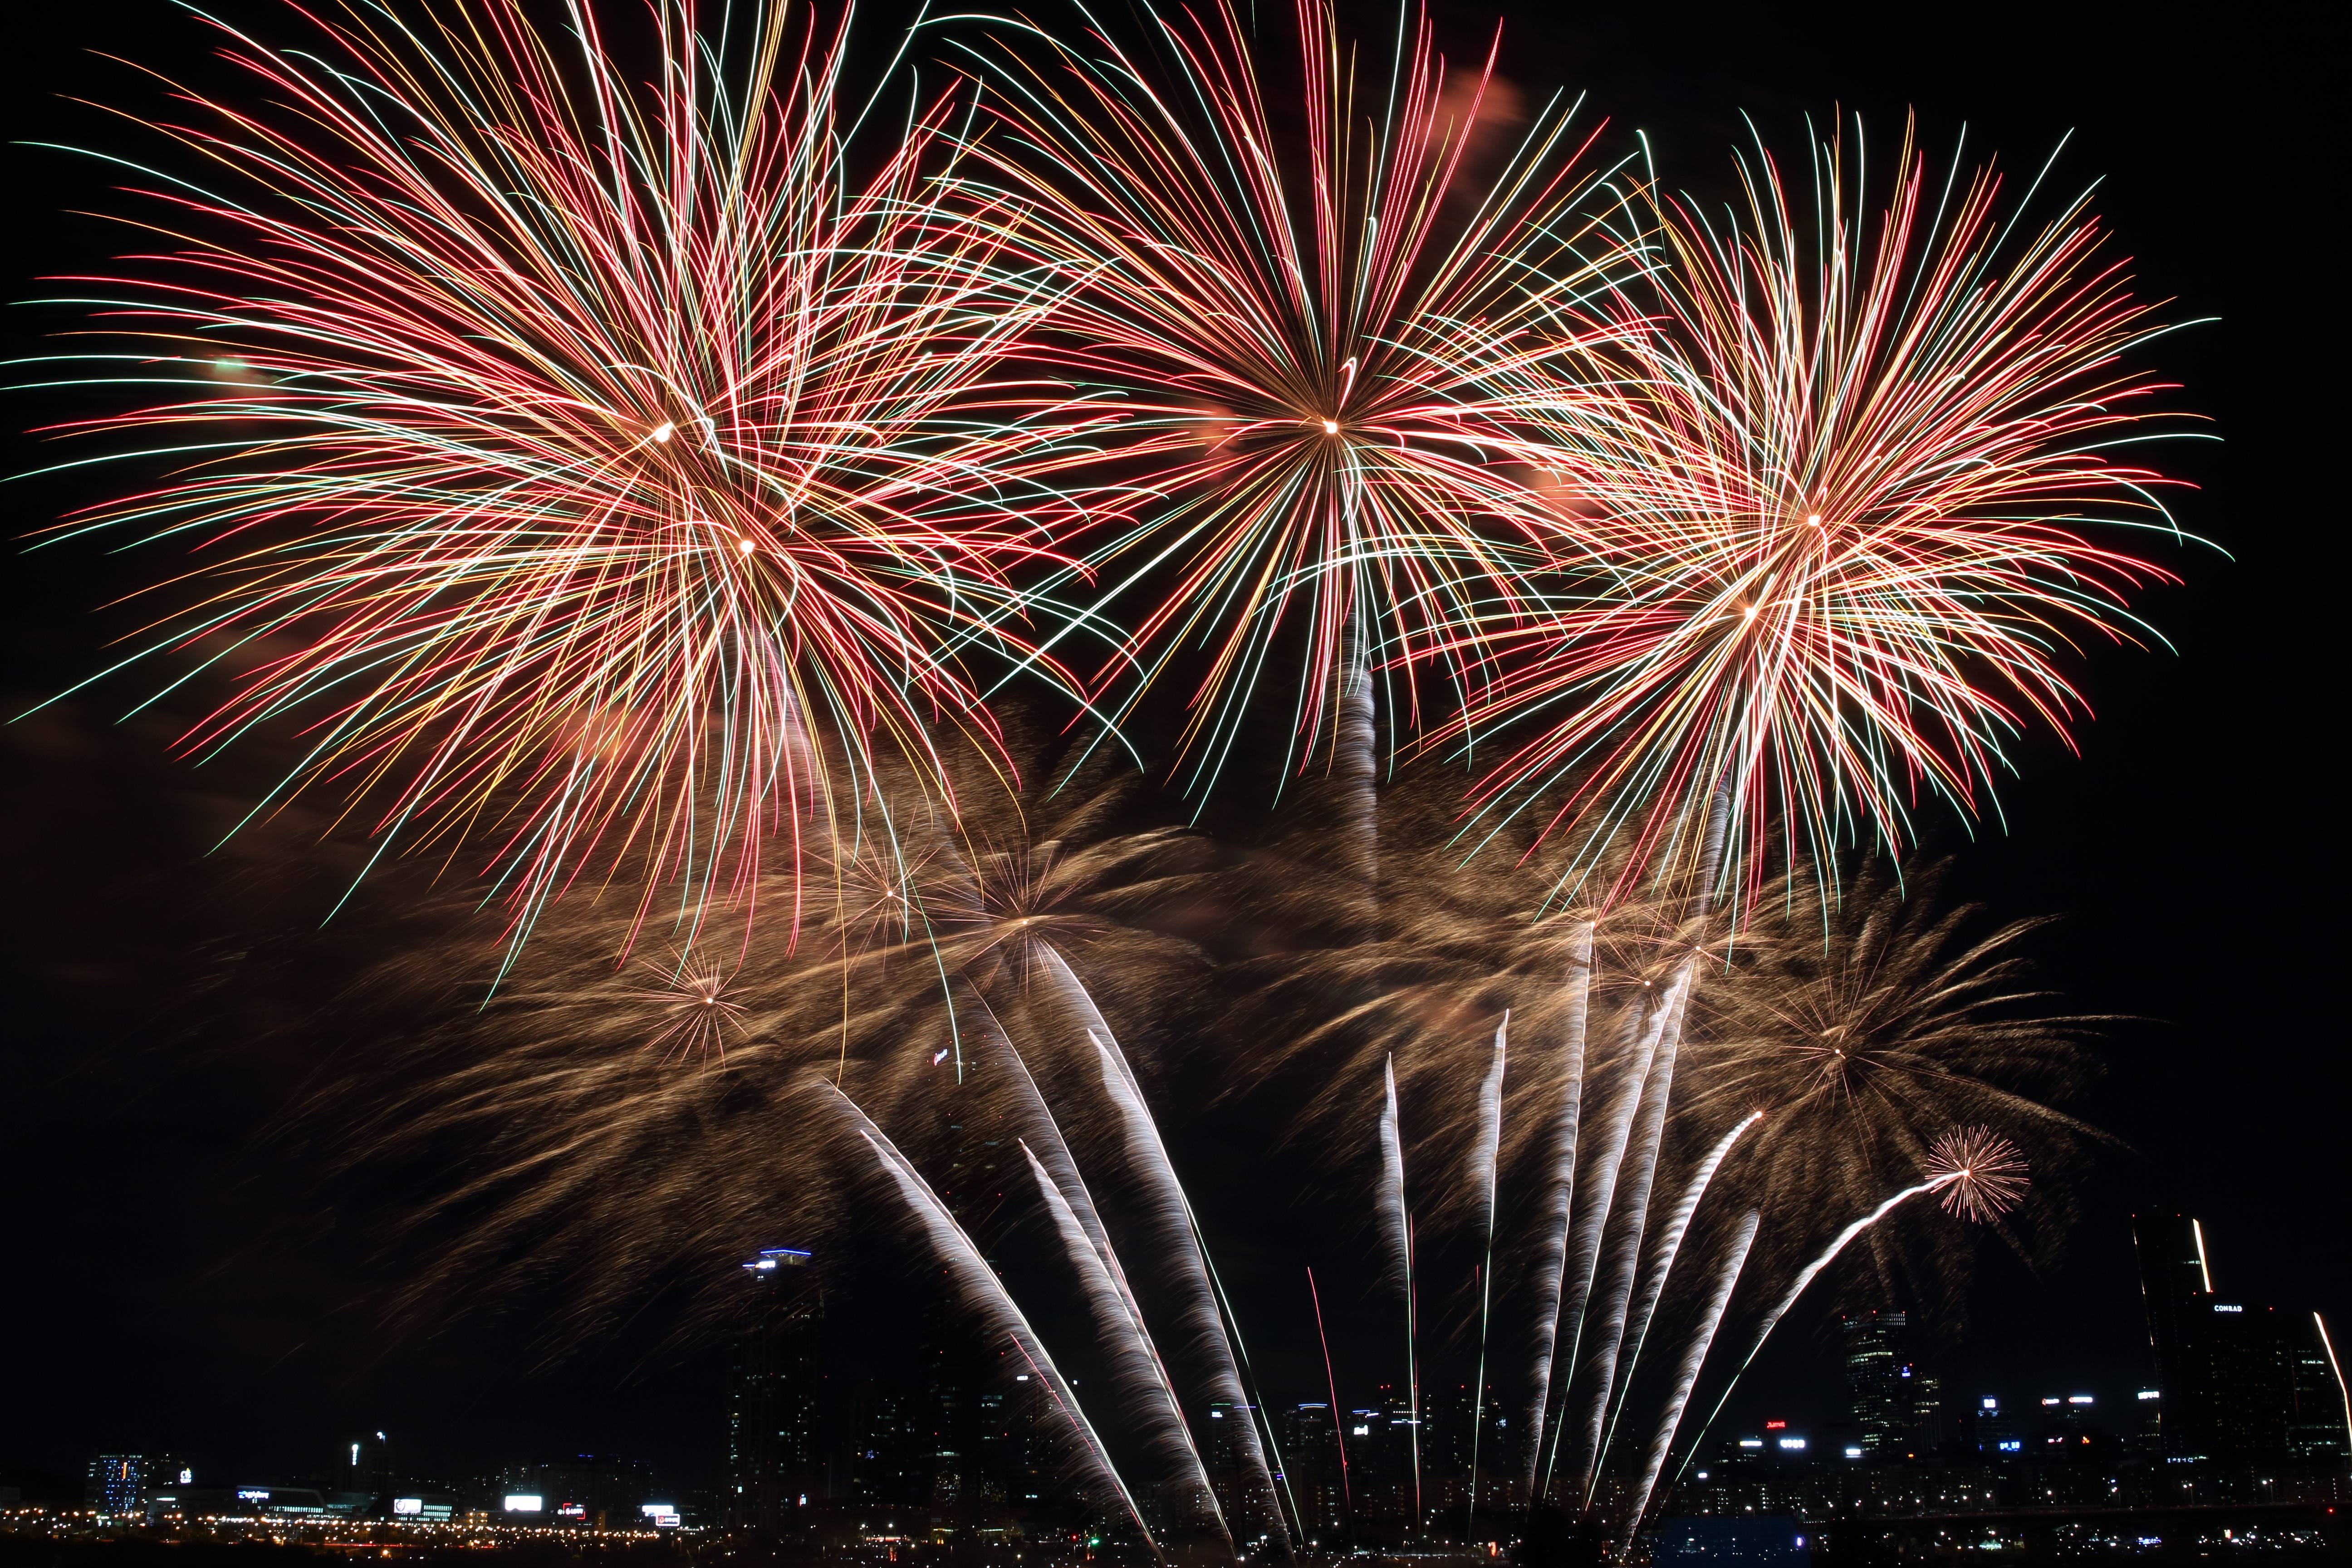
night, city, recreation, festival, fireworks, event, seoul, the night sky, seoul international fireworks festival, yeouido, fireworks festival, outdoor recreation